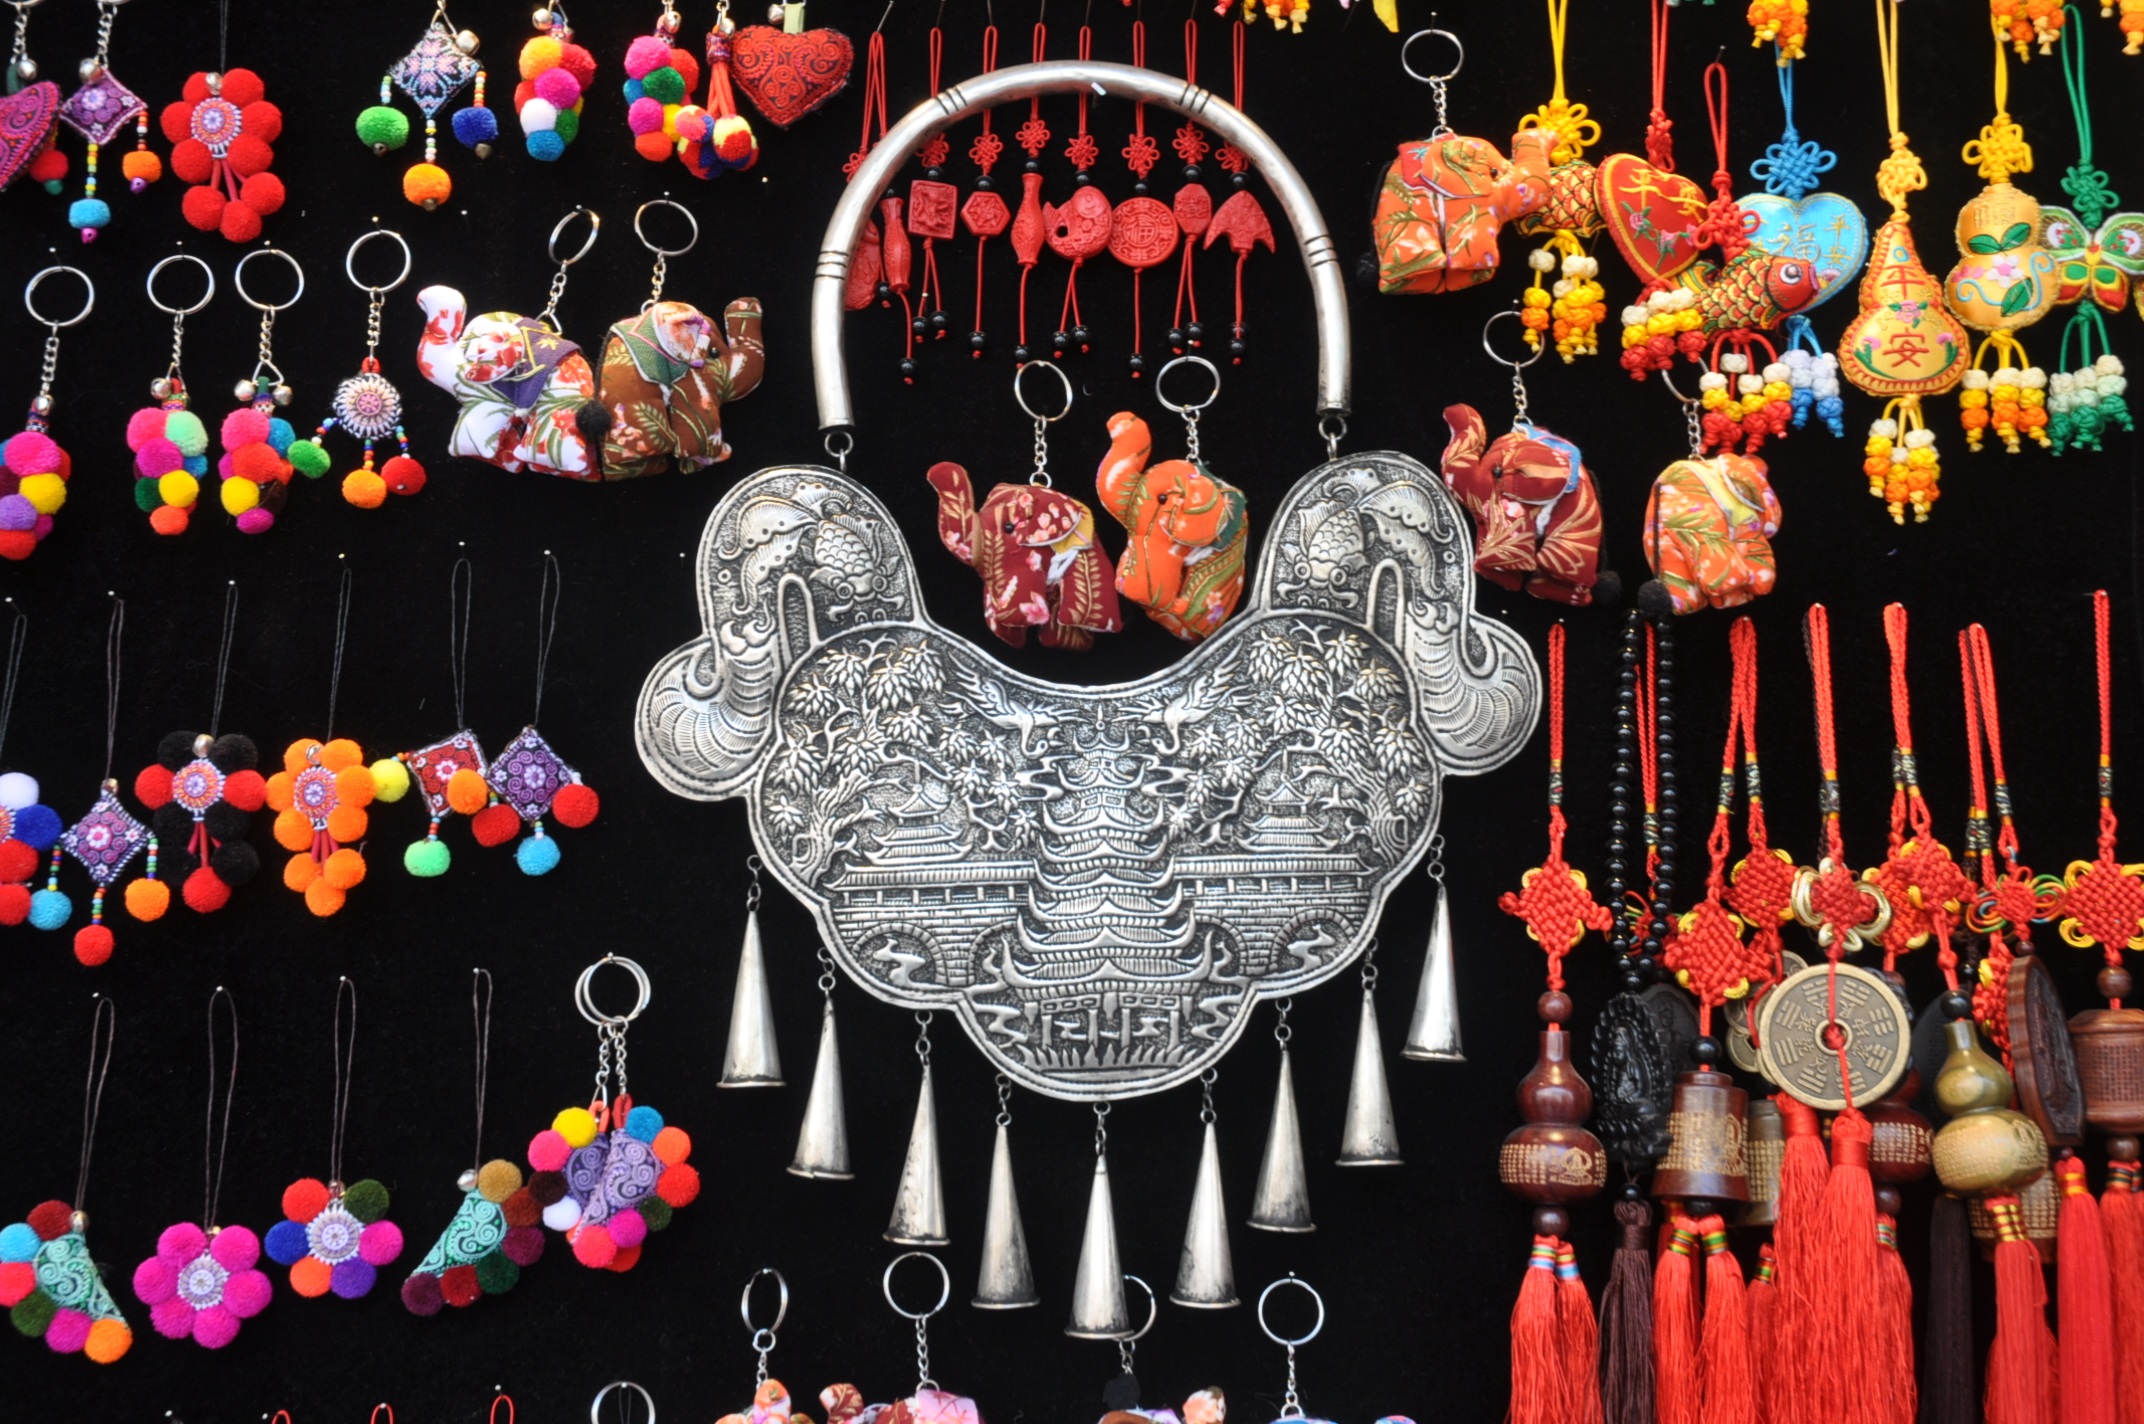
trinkets, silver, party, miao, china wind, chinese new year, chinese child lock